Richard Cresswell

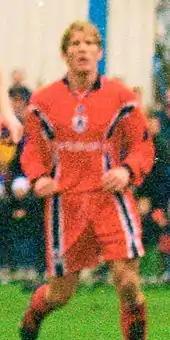
Cresswell playing for York City in 1998

Cresswell started playing for Bridlington Rangers at the age of eight before joining the York City youth system aged 14 in 1991. Having been top scorer for the Northern Intermediate League team for three consecutive seasons, he signed a professional contract on 15 November 1995. Cresswell made his first-team debut away to Brentford in a 2–0 defeat in the Second Division on 20 January 1996. He first scored for York with the second goal of a 2–2 draw away to Bradford City on 2 March 1996. This proved to be his only goal in the 1995–96 season, in which he made 17 appearances.